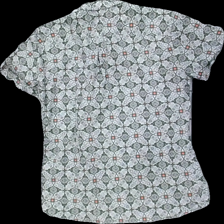
View: back
Type: Shirt
Category: Men
Brand: Selected Homme/Femme
Colors: White, Green, Orange
Material: 100% cott
Pattern: Floral print
Cut: Regular
Size: L
Price range: 50-100
Recommended usage: Reuse